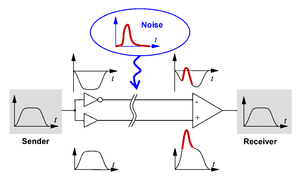
Dataforbindelse / Dataforbindelsers byggesten; datakredsløb og evt. styrekredsløb
Principskitse af en simplex punkt-til-punkt dataforbindelse med balanceret datakredsløb. Illustrationen er lavet for at vise at støj (rød kurve), som induceres i fase i begge ledere - i forhold til "jord", "trækkes fra" i den balancerede modtager ende.
Indenfor telekommunikation er en dataforbindelse en kommunikationsforbindelse mellem to eller flere dataværter. Formålet med en dataforbindelse er at kunne overføre data og evt. styresignalering fra en lokation til en anden. En dataforbindelse og dennes dataværters krav specificeres i dataprotokoller.